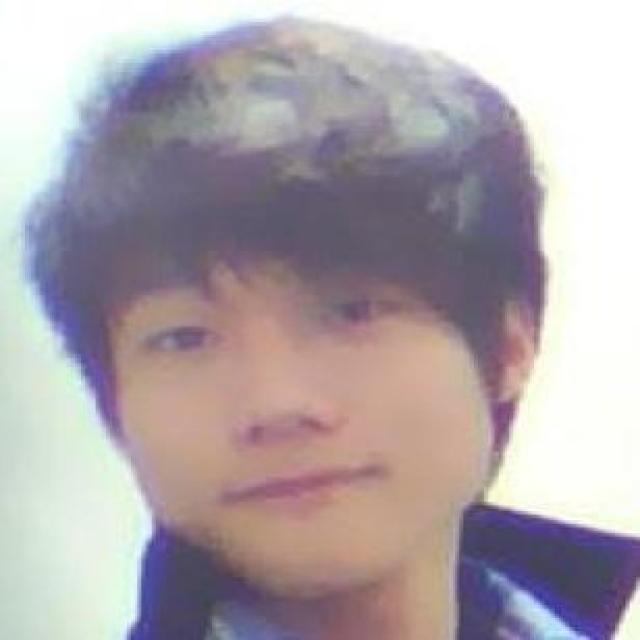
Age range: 13-20